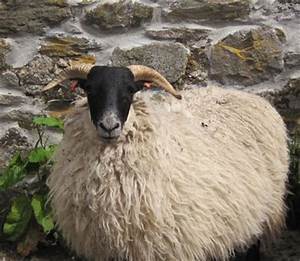
Label: sheep